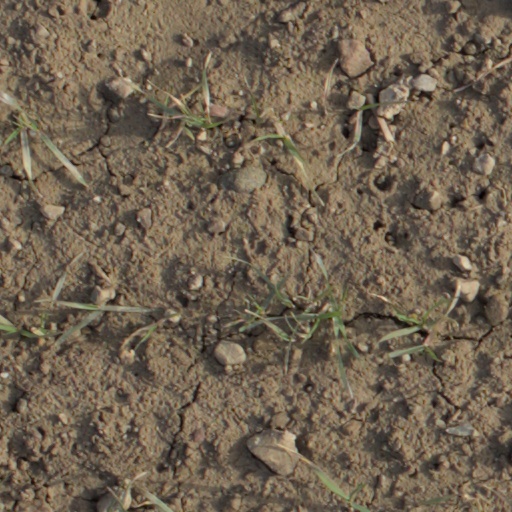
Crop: wheat